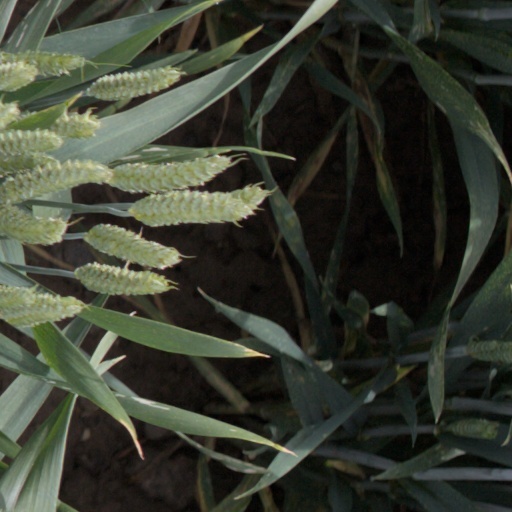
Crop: wheat